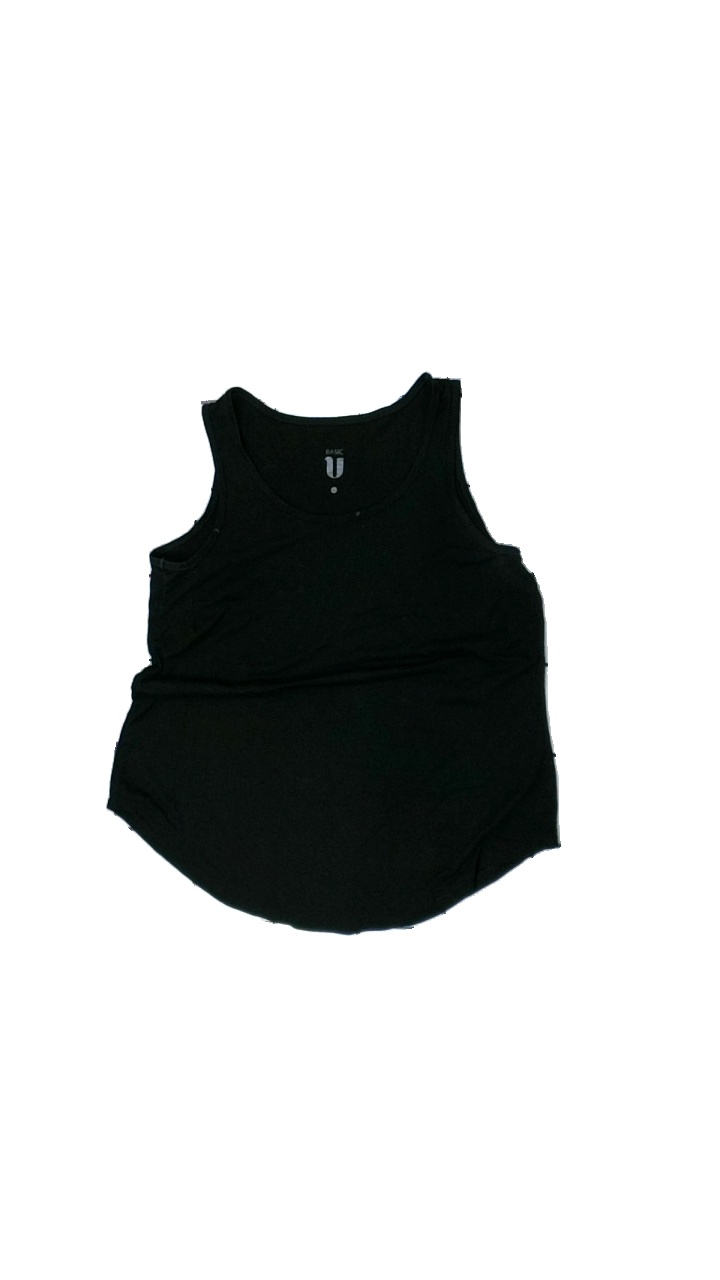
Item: Tank Top (Ladies)
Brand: Basic U
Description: svart linne med fläckar fram och mycket nopprig över hela
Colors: Black
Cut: Regular
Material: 51% polyester 49% cotton
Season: Summer
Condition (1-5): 1
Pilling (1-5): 2
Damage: fläckar
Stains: Minor
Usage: Export
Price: <50